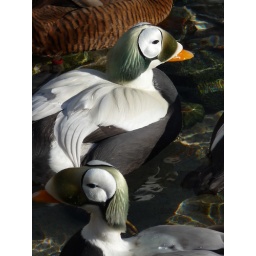
Drake birds with a female in the background.